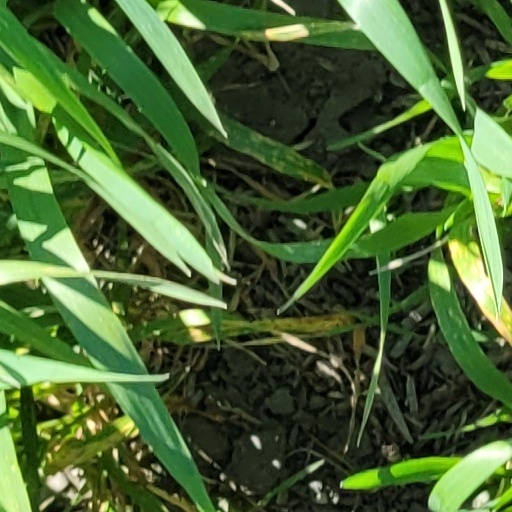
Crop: wheat